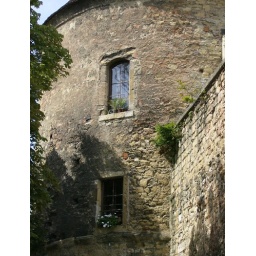
Old history enclosed in stone walls